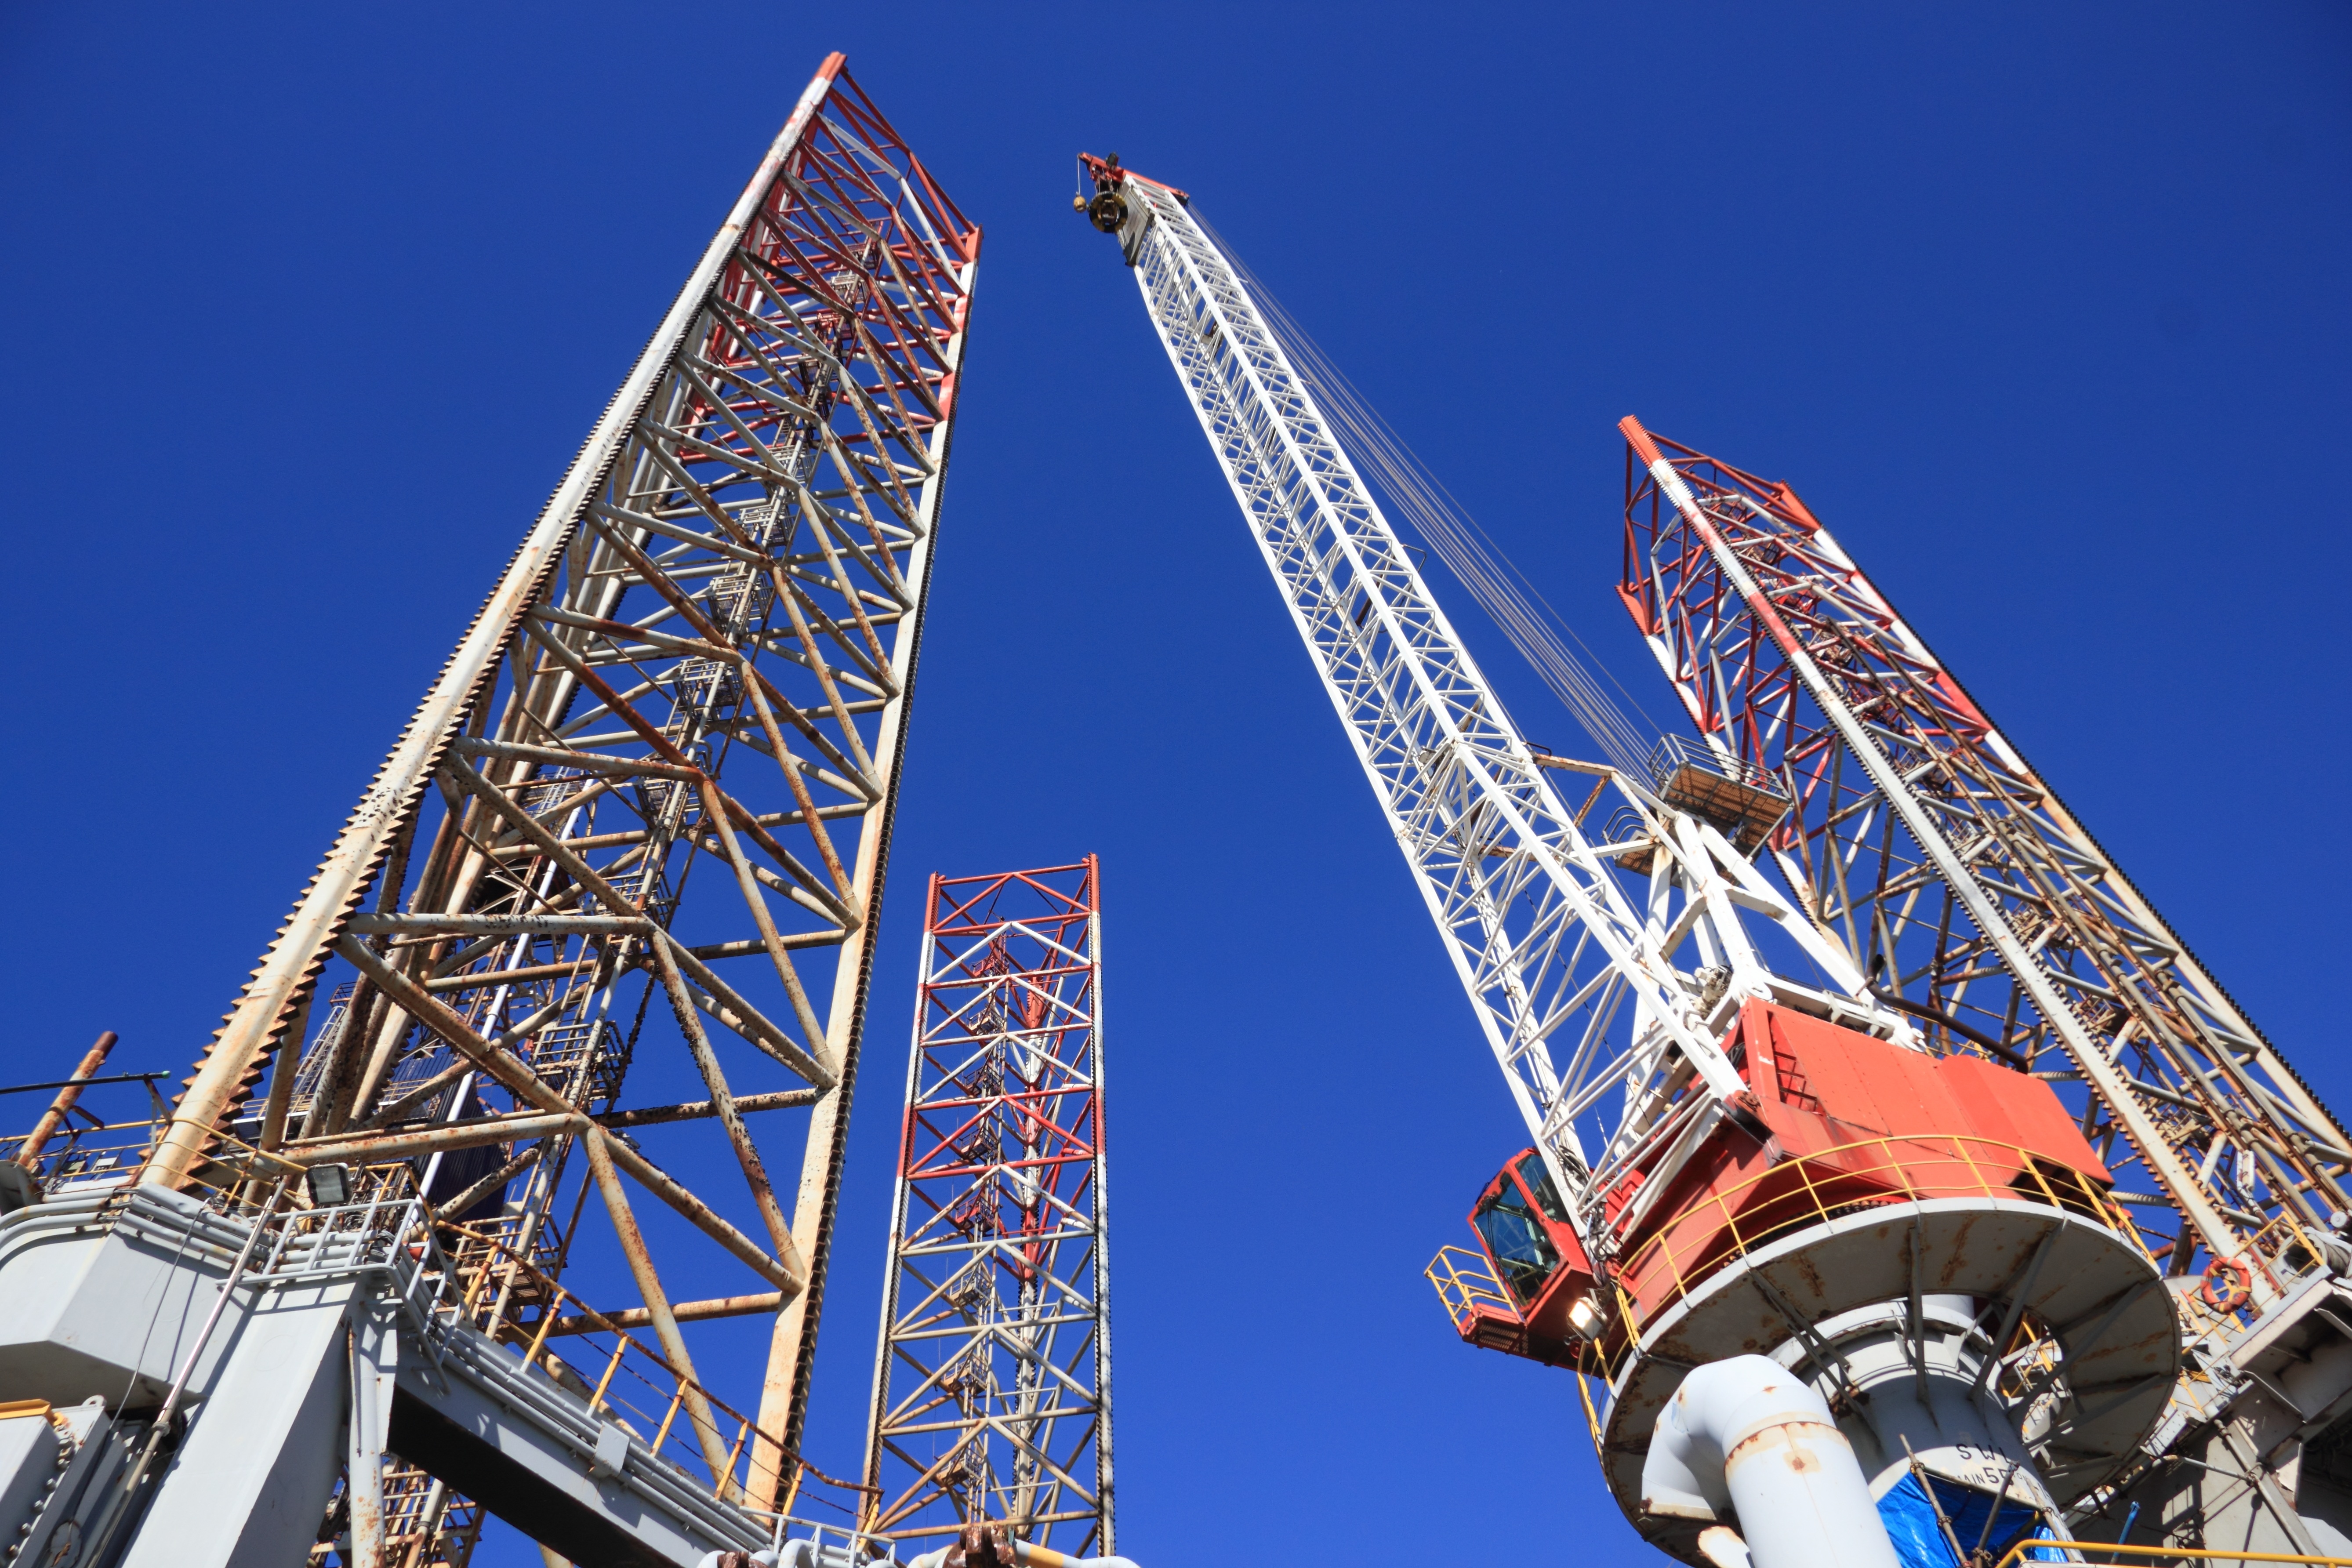
vehicle, amusement park, park, harbor, roller coaster, drill, holland, netherlands, oil, drilling, offshore, rig, ijmuiden, paragon, c463, construction equipment, amusement ride, outdoor recreation, nonbuilding structure